Francis Bernard (engineer)

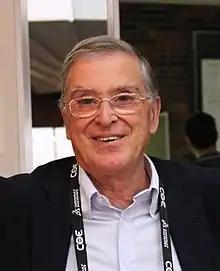

Francis Bernard (born 1940) is a French engineer. In the 1970s, he initiated CAD/CAM developments at Dassault Aviation. They led to CATIA 3D, which was made available worldwide after he co-founded Dassault Systèmes in 1981.